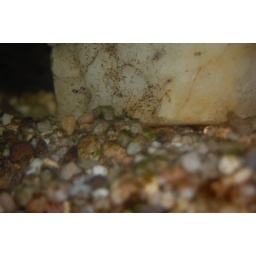
baby against white rock